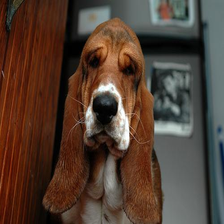
Species: dog
Breed: basset hound